Board of Inland Revenue Stamping Department Archive

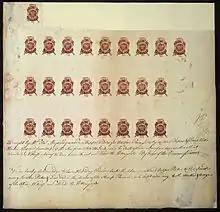
Proof sheet of one-penny stamps submitted for approval to Commissioners of Stamps by engraver. 10 May 1765.

The archive includes a unique proof sheet of 26 Revenue 1765 Newspaper and Pamphlet one penny impressions showing the registration certificate. These were issued to apply the Stamp Act 1765 intended to raise taxes to fund the defence of the American Colonies. The tax applied to legal documents, licenses, newspapers, pamphlets and almanacs in the American Colonies, Quebec, Nova Scotia, Newfoundland, Florida, the Bahamas and the West Indian Islands. The taxes resulted in public protest and rioting. The tax was abandoned after a few months due to its unpopularity but the political damage contributed to the War of Independence in 1775. 32 copies of the original dark-red proof impressions made in 1765 have survived worldwide and 26 are on this sheet. Five are in private hands and one is in the Smithsonian National Postal Museum's permanent collection.